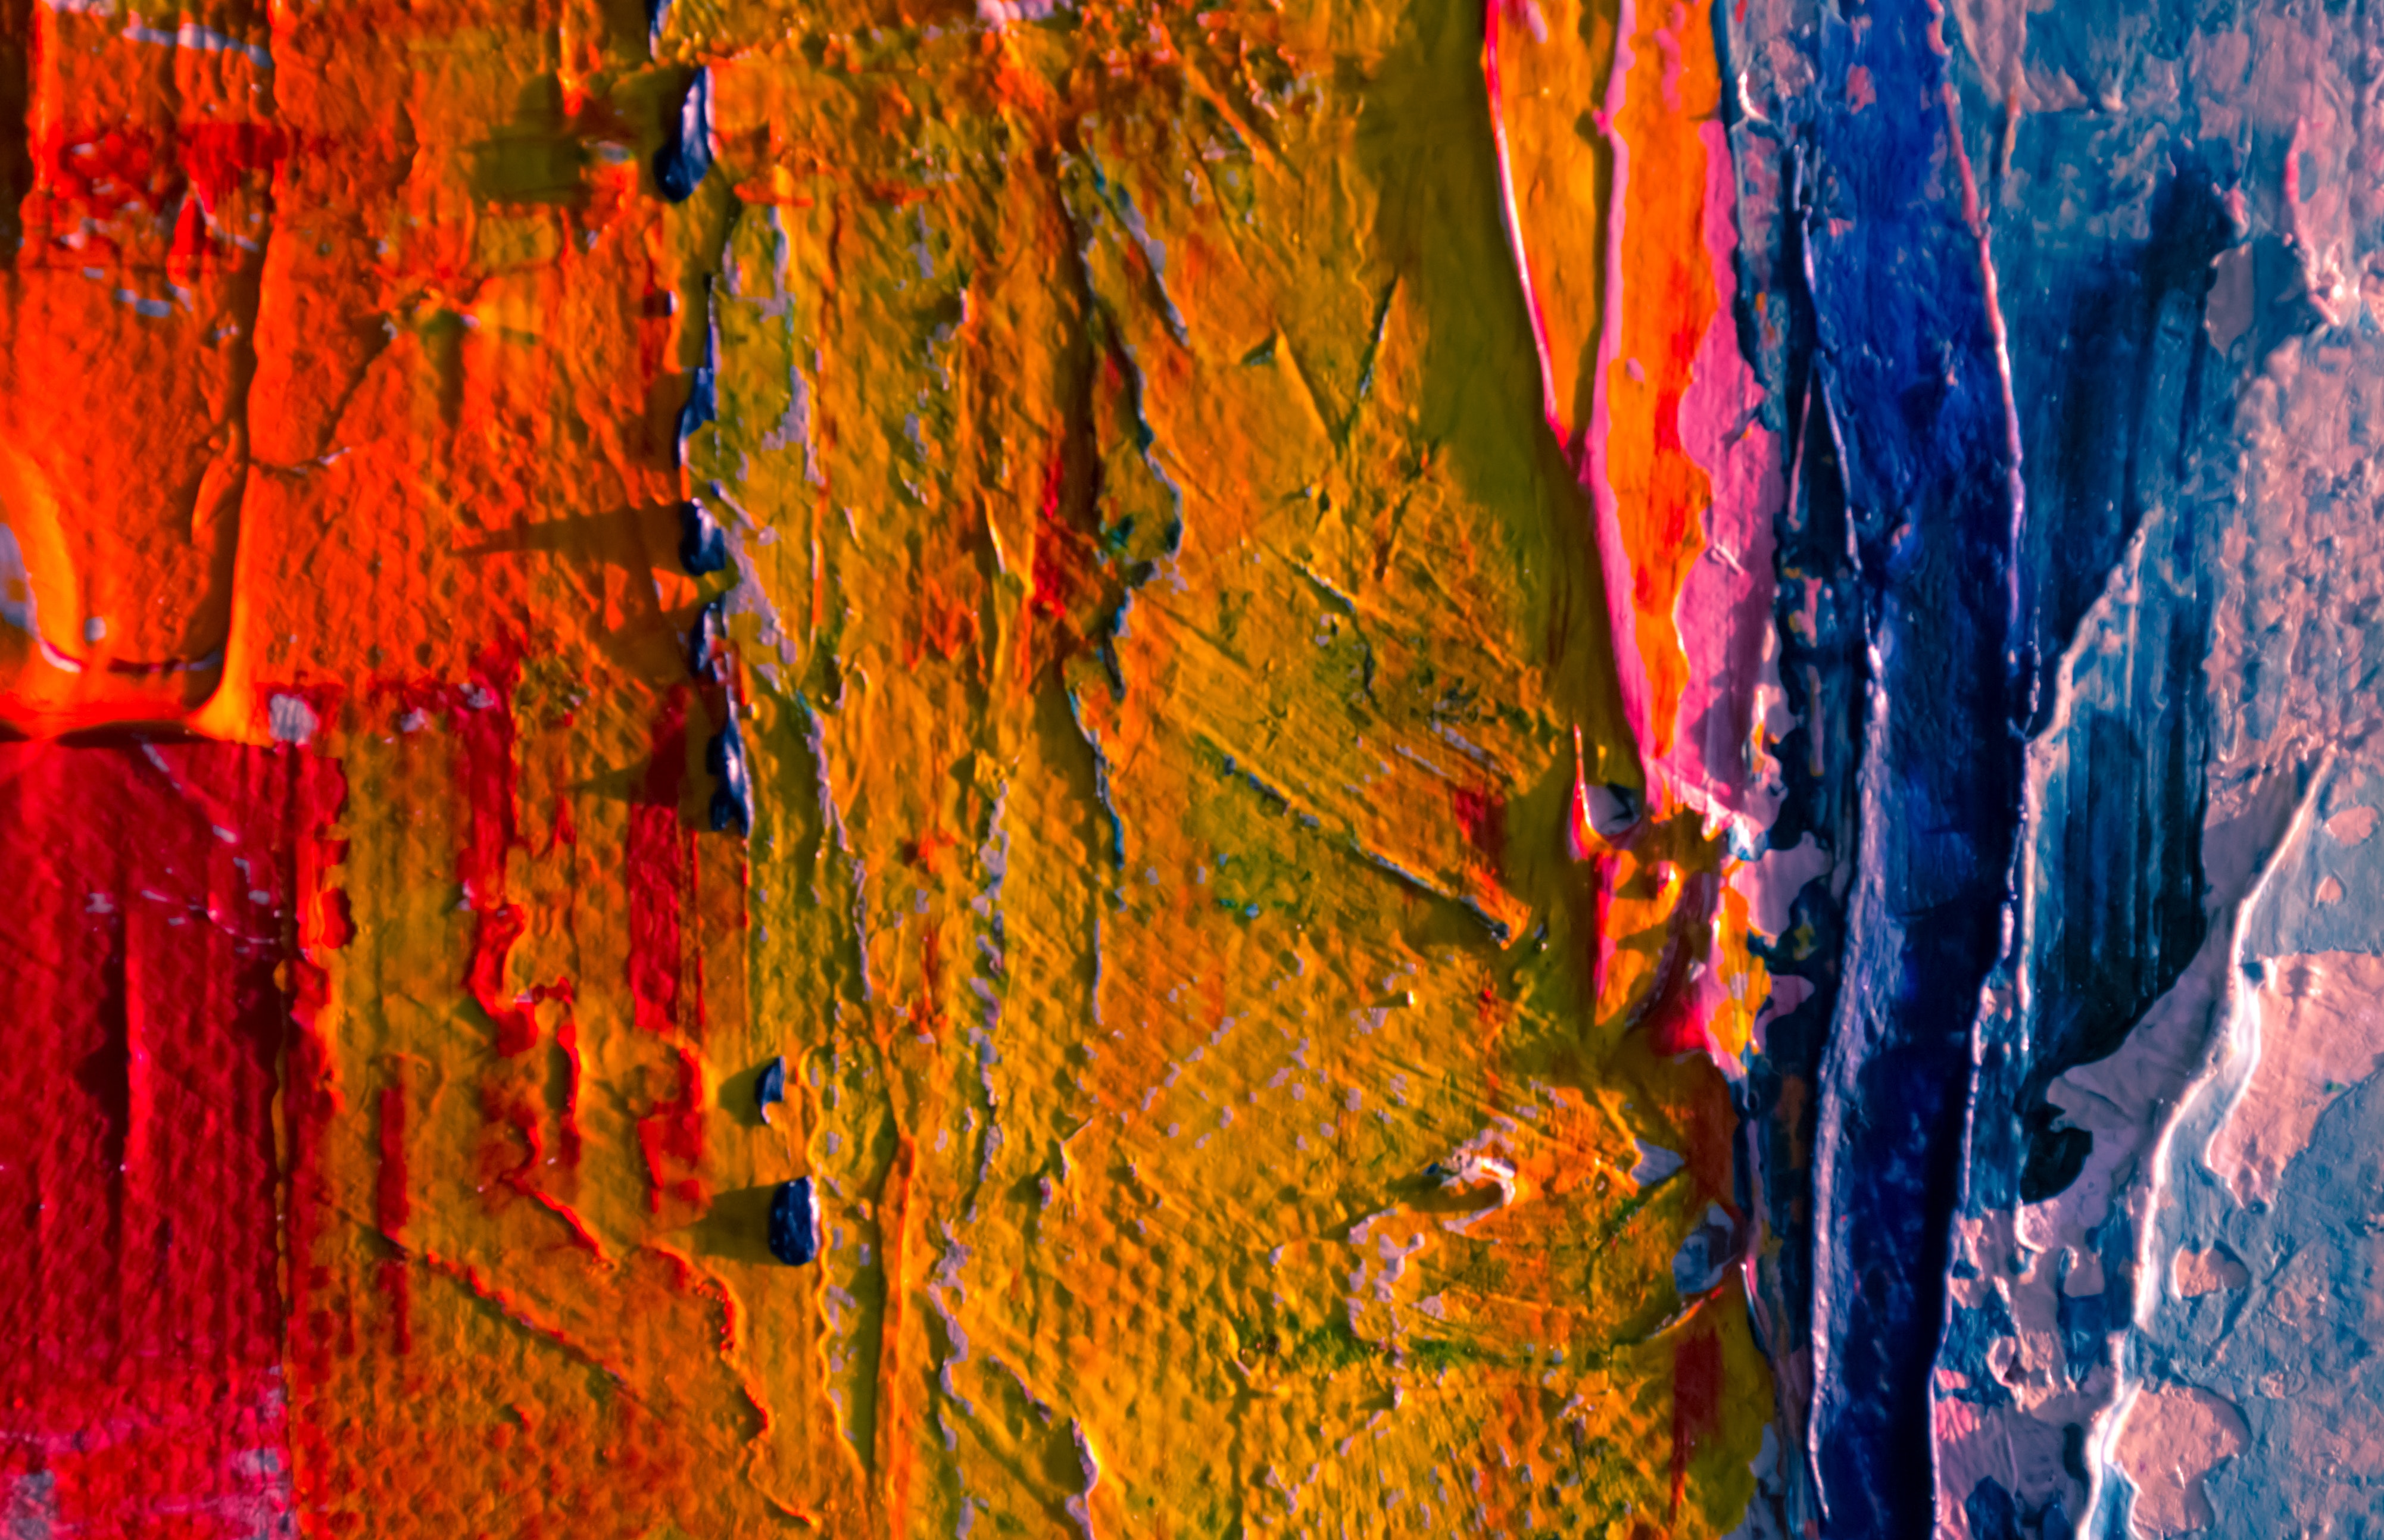
red, orange, Colorfulness, geological phenomenon, modern art, formation, art, painting, acrylic paint, paint, stalactite